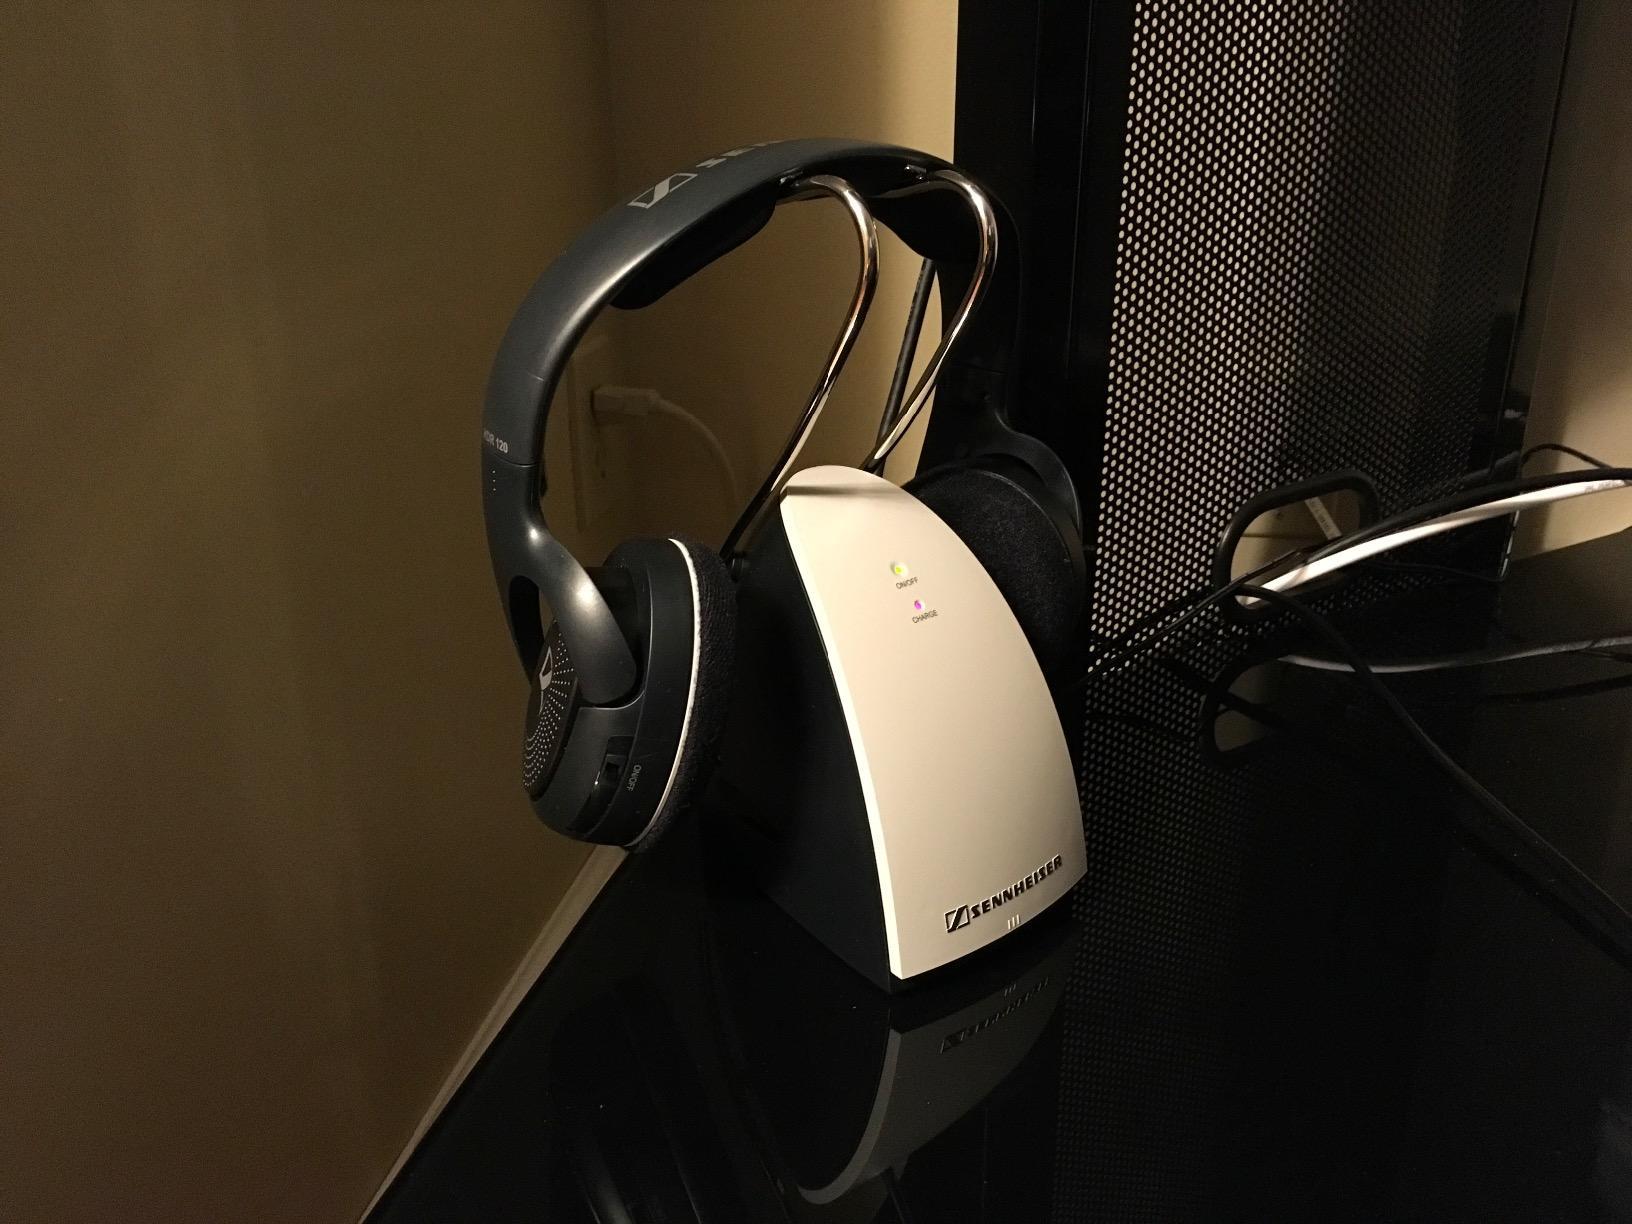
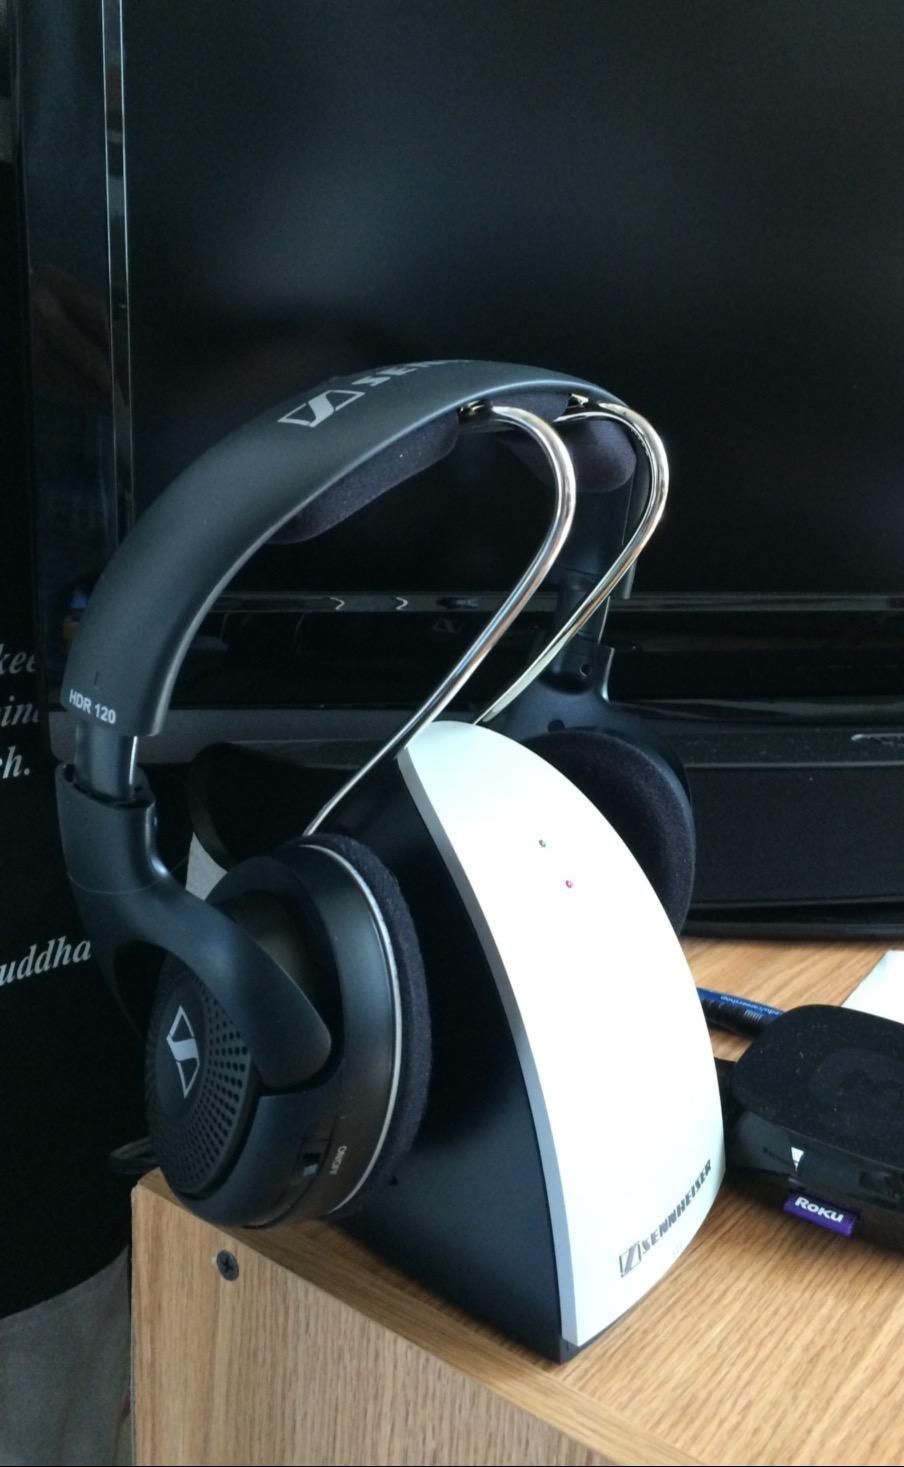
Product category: headphones
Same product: yes